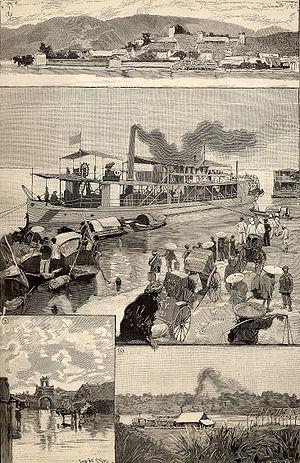
L’empire colonial français désigne l'ensemble des colonies, protectorats, territoires sous mandat et territoires ayant été sous tutelle, gouvernés ou administrés par la France. Inauguré au XVIᵉ siècle, il a connu une évolution très contrastée selon les époques, aussi bien par son étendue que par sa population ou sa richesse.
Le Monde illustré est un hebdomadaire d'actualité français qui a paru de 1857 à 1940 et de 1945 à 1956.